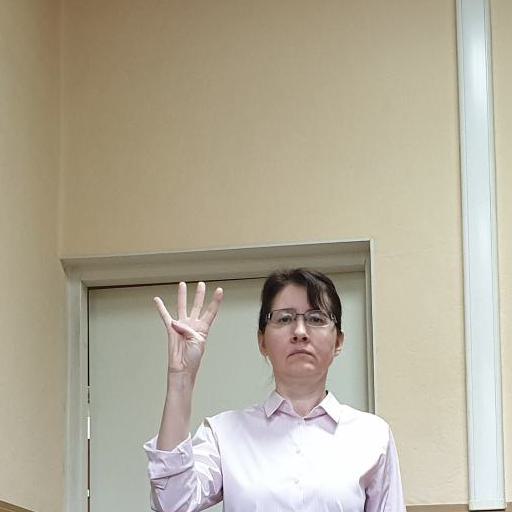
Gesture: four